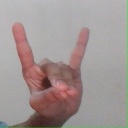
अक्षर: श